Naval Base Peleliu

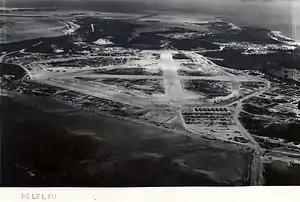
Peleliu Airfield in 1945

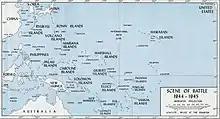
South Pacific islands in 1945

Peleliu Naval Base was a major United States Navy sea and airbase base on Peleliu island, one of sixteen states of Palau. The United States Marine Corps took the island in the Battle of Peleliu during World War II. Battle of Peleliu was a costly conflict that started September 15, 1944, and ended November 27, 1944. On September 30, 1944, Peleliu is declared occupied. The taking of Peleliu and Morotai gave the sea and air protection needed for the later invasion of the Philippines. US Navy Seabee built a number of facilities at Peleliu Naval Base.